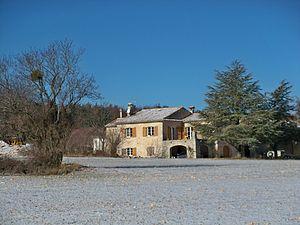
Maison à terre à Saint Christol, Vaucluse, France
Saint-Christol, aussi appelé Saint-Christol-d'Albion, est une commune française située sur le plateau d'Albion, dans le département de Vaucluse en région Provence-Alpes-Côte d'Azur.